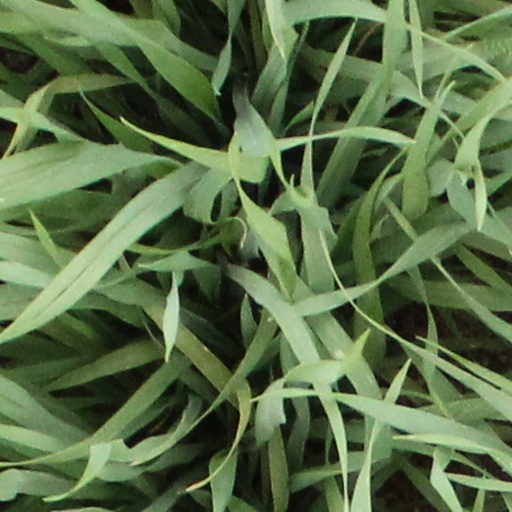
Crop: wheat